William Coblentz

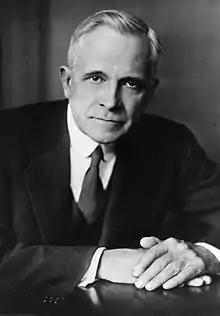
William Coblentz in 1922

William Weber Coblentz (November 20, 1873 – September 15, 1962) was an American physicist notable for his contributions to infrared radiometry and spectroscopy.